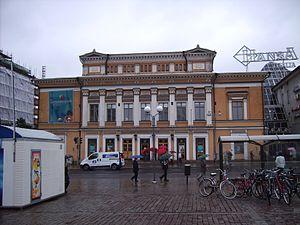
L'Îlot urbain Hansa ou Hansa est un Îlot urbain au centre ville de Turku en Finlande.